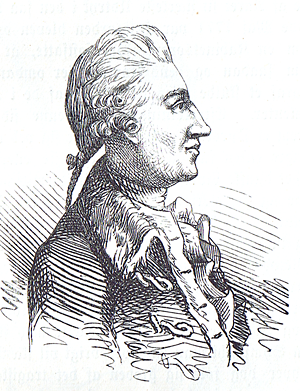
Danmarks historie (1660-1814) / Christian 7. / Struensee
Enevold Brandt
Danmarks historie (1660-1814) indrammes af to begivenheder af stor betydning for Danmarks historie. I 1660 mistede Danmark definitivt Skånelandene i kølvandet på Svenskekrigene. Dog gjorde Bornholm modstand og kom igen under dansk styre. Det store tab medvirkede samtidig til indførelsen af enevælden i 1661.